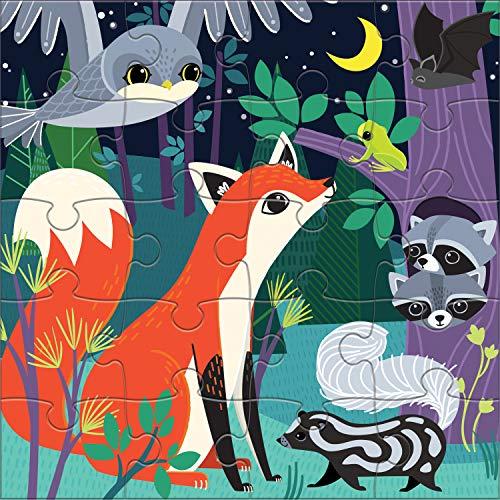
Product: Mudpuppy Forest Night and Day Magnetic Puzzles – Ages 4-7 – Includes 2, 20-Piece Magnetic Puzzles and a Magnetized Tri-Fold Portfolio – Great for Travel, Quiet Time
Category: Toys & Games | Puzzles | Jigsaw Puzzles
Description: TAKE IT WITH YOU: The forests animals magnetic puzzles are perfect for quiet time or travel.
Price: $12.59
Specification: ProductDimensions:6.8x6.8x0.5inches|ItemWeight:14.4ounces|ShippingWeight:14.4ounces(Viewshippingratesandpolicies)|ASIN:0735360480|Itemmodelnumber:9780735360488|Manufacturerrecommendedage:4-7years